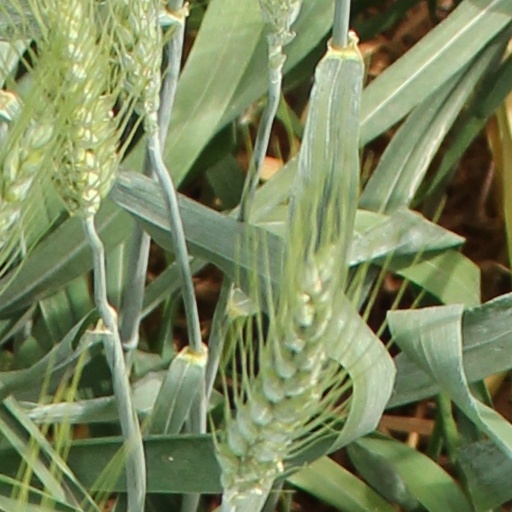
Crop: wheat